Ludovico Ludovisi

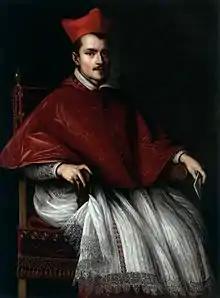
Portrait by Ottavio Leoni, 1621

Ludovico Ludovisi (22 or 27 October 1595 – 18 November 1632) was an Italian cardinal and statesman of the Roman Catholic Church. He was an art connoisseur who formed a famous collection of antiquities, housed at the Villa Ludovisi in Rome.